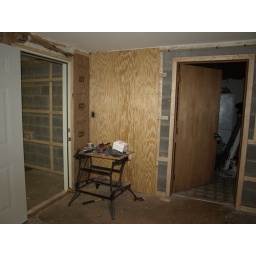
The door is installed between the library and the workroom. The first piece of paneling is nailed in place.